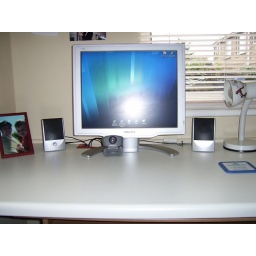
It is not often you see my desk tidy, Sorry about the rubbish computer in the picture I am ashamed